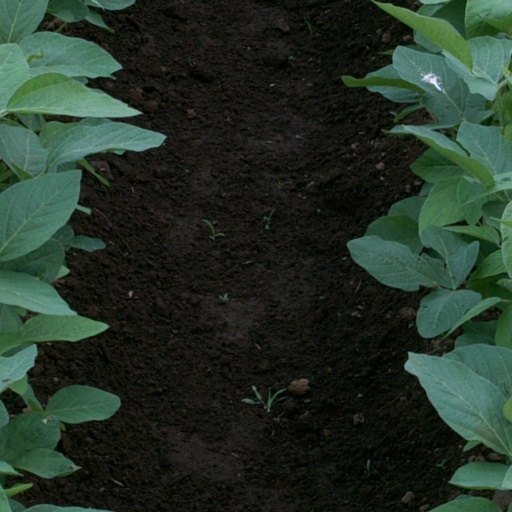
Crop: soybean